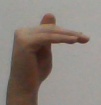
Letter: khaa